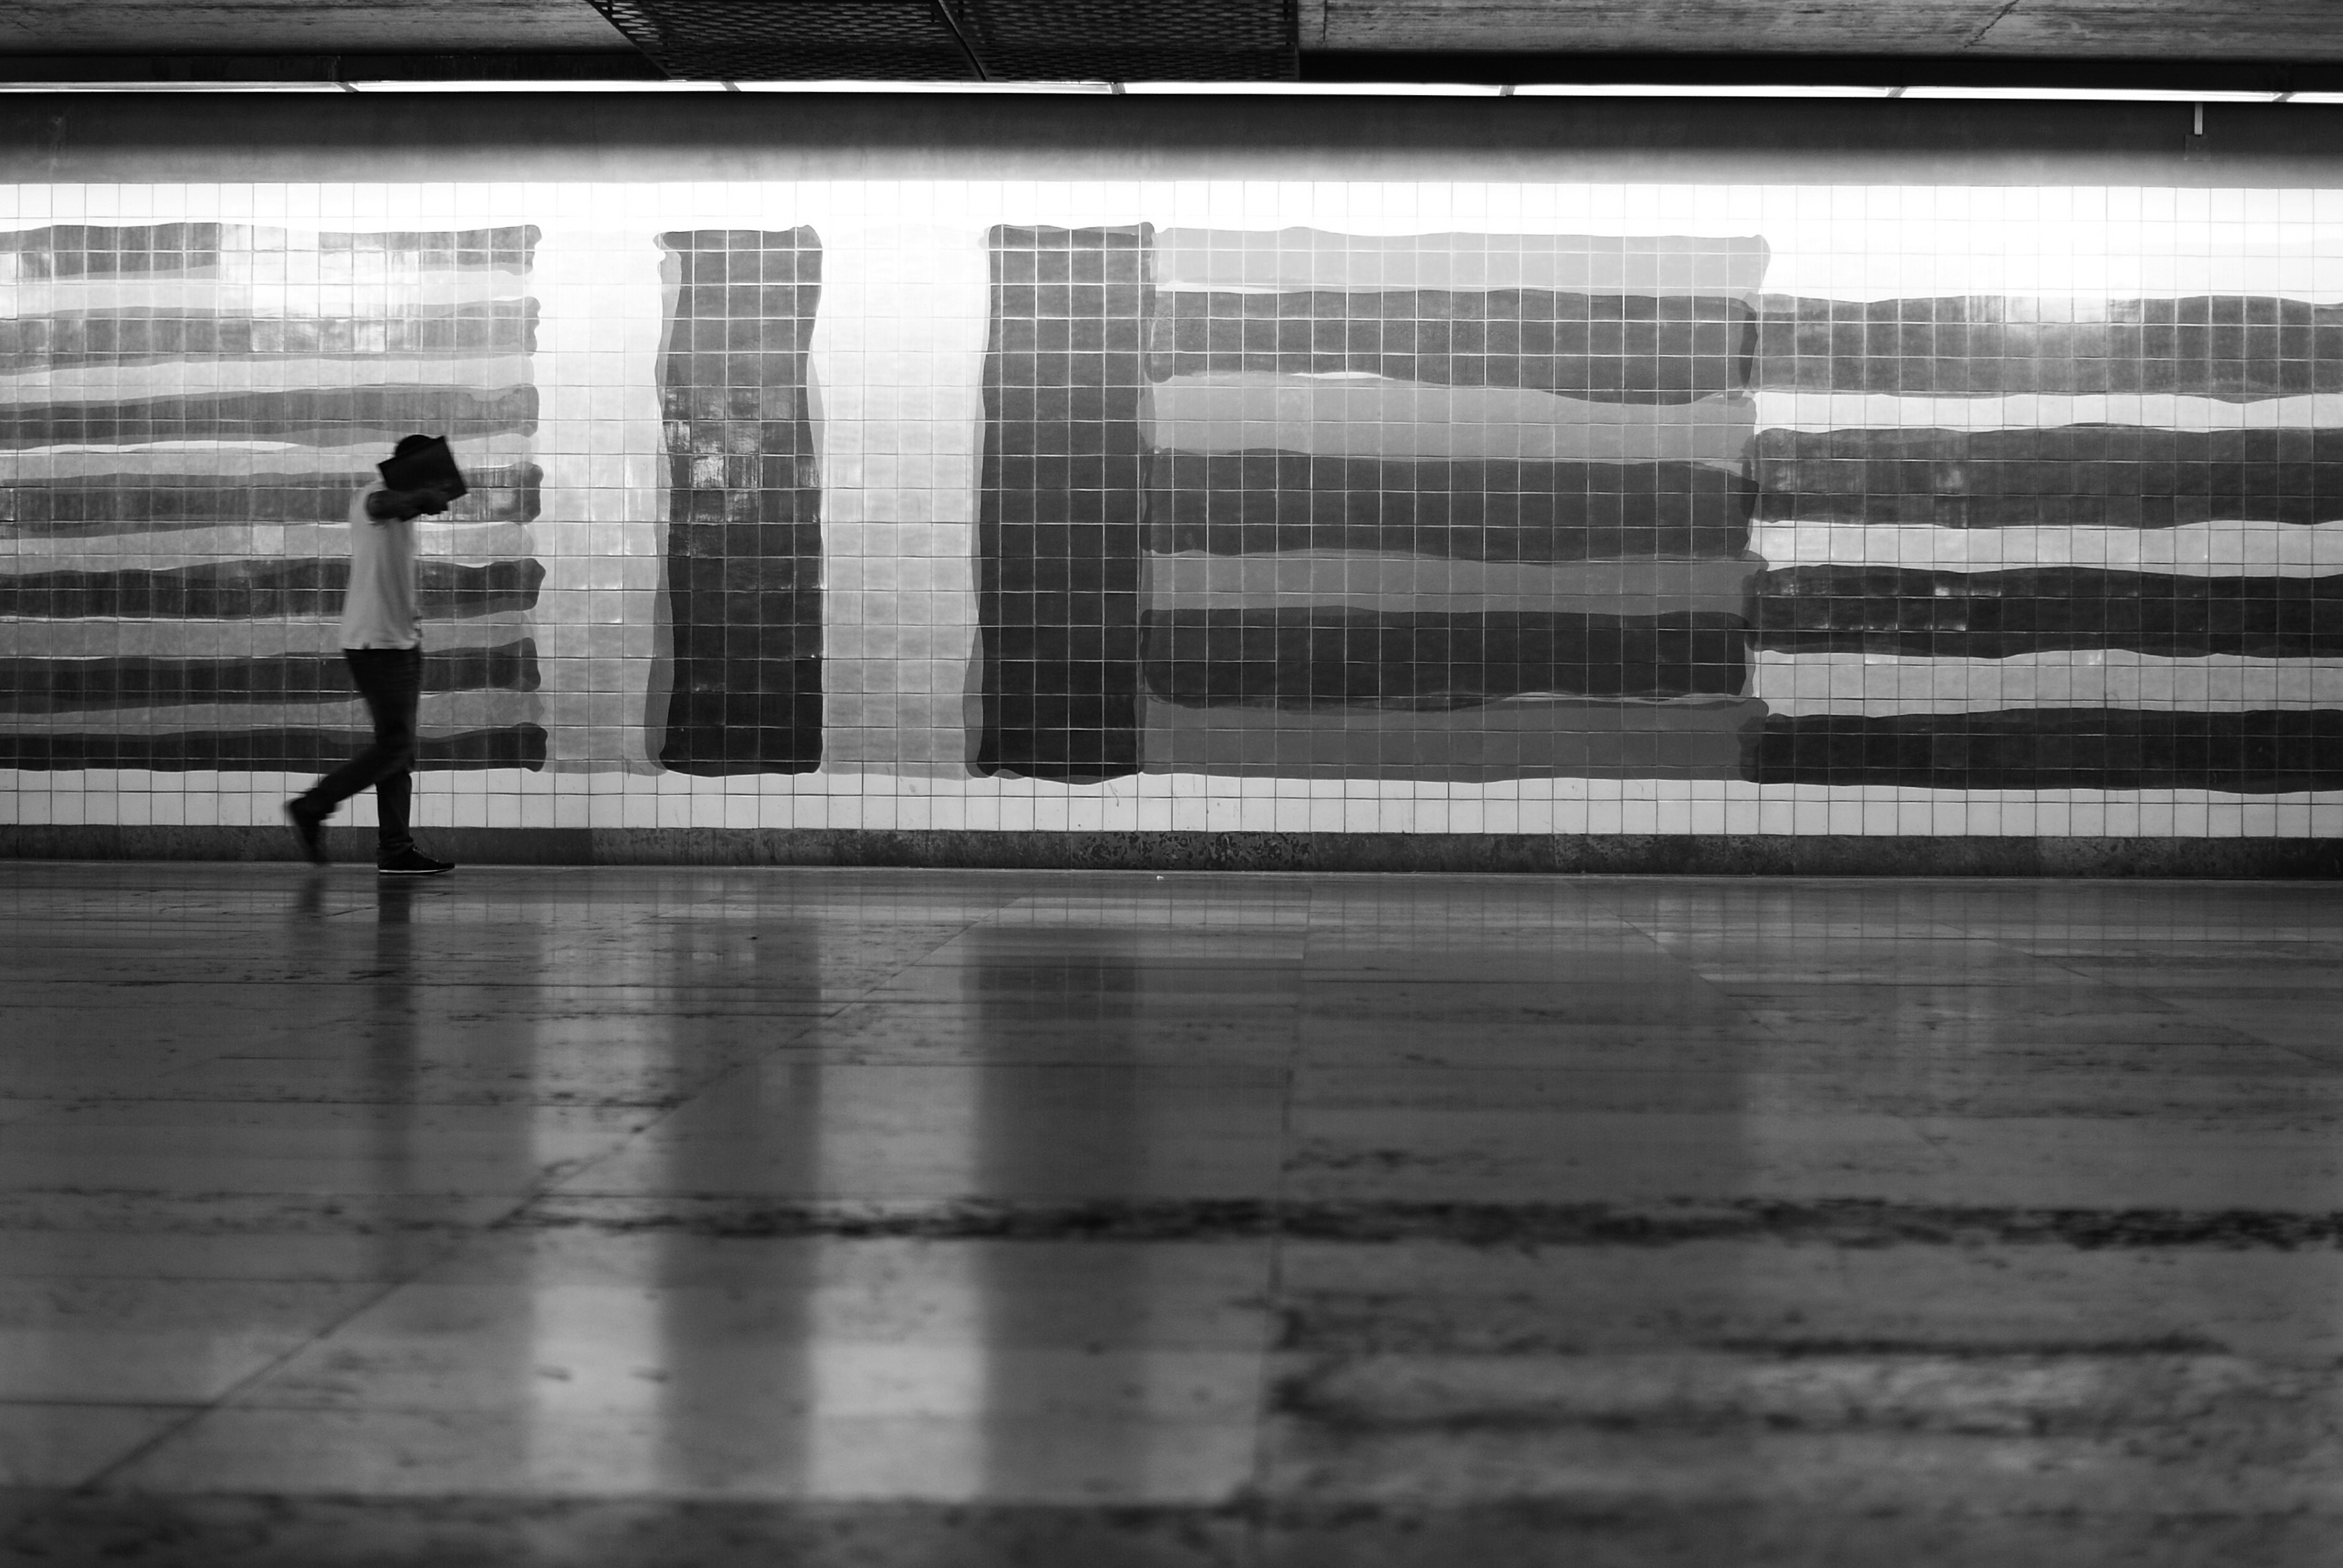
creative, light, black and white, people, white, street, photography, tube, urban, social, subway, metro, underground, dslr, line, reflection, lens, darkness, black, monochrome, streetphotography, bw, blackandwhite, blackwhite, streets, candid, 50mm, moments, symmetry, mirror, public, photograph, prime, sony, pretoebranco, rua, streetphoto, image, branco, shape, lisboa, lisbon, moment, unposed, decisive, pretobranco, preto, retratos, sp, dslra200, pb, inpublic, fotografiaderua, streetmoments, lavinha, sal50f18, a200, sal, metropolitano, jo olavinha, monochrome photography